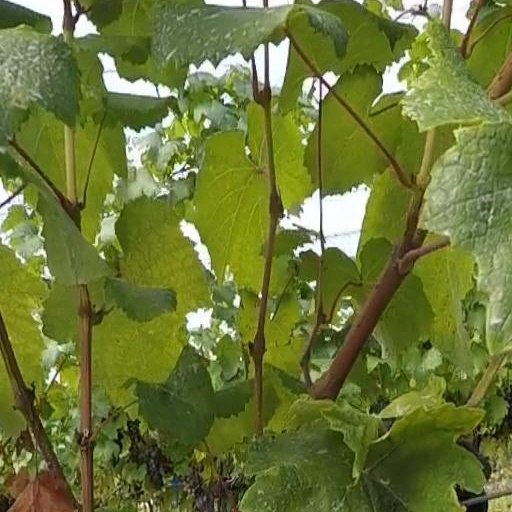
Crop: grape